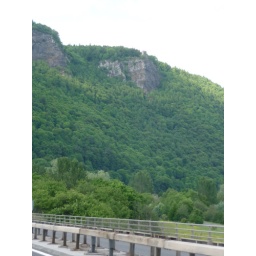
A tower high on a rock cliff in the Scottish Highlands, seen on our way to Dundee, Scotland